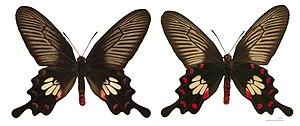
Atrophaneura aristolochiae est une espèce de lépidoptère appartenant à la famille des Papilionidae.